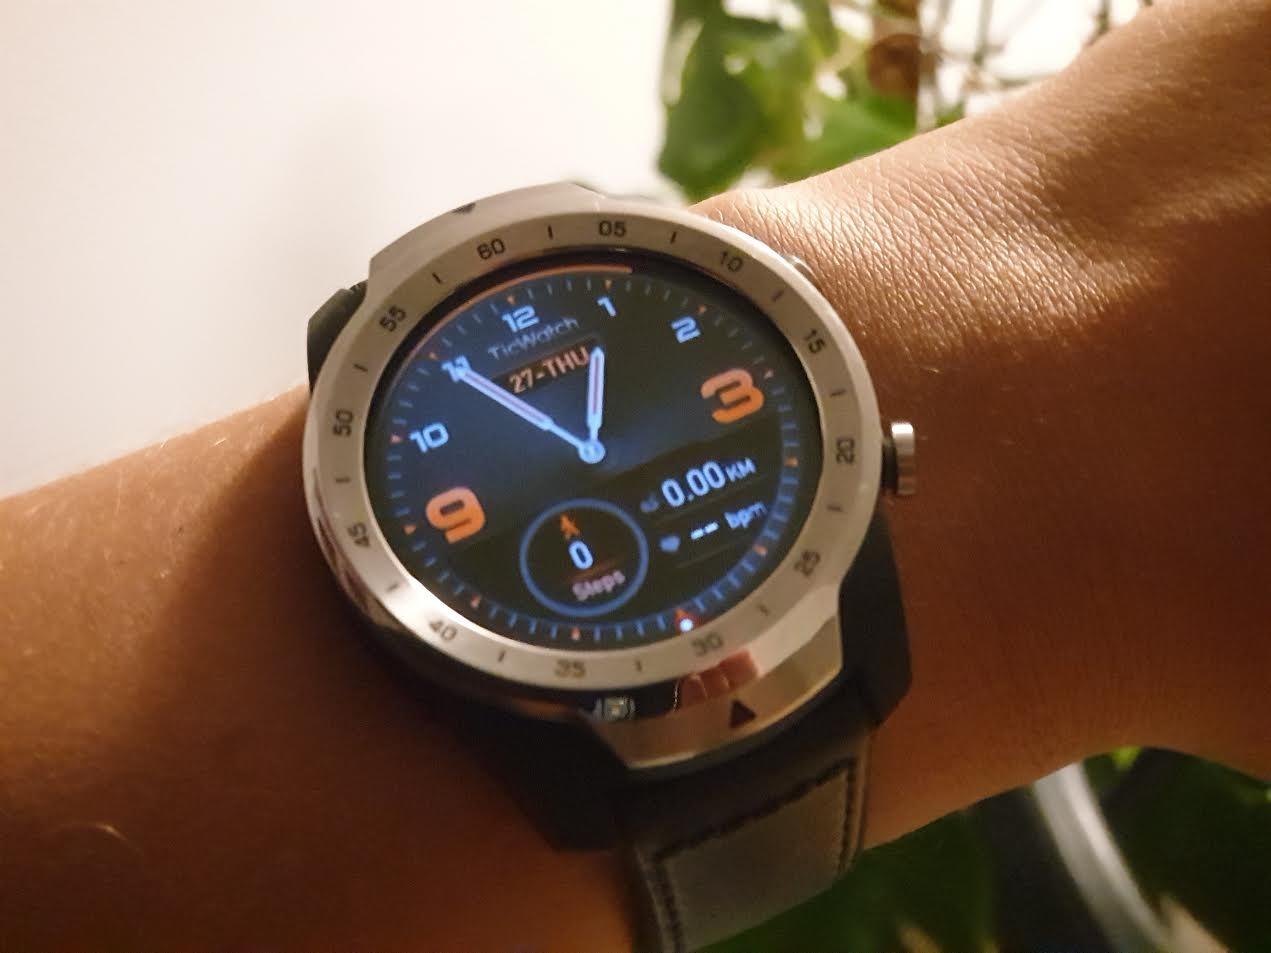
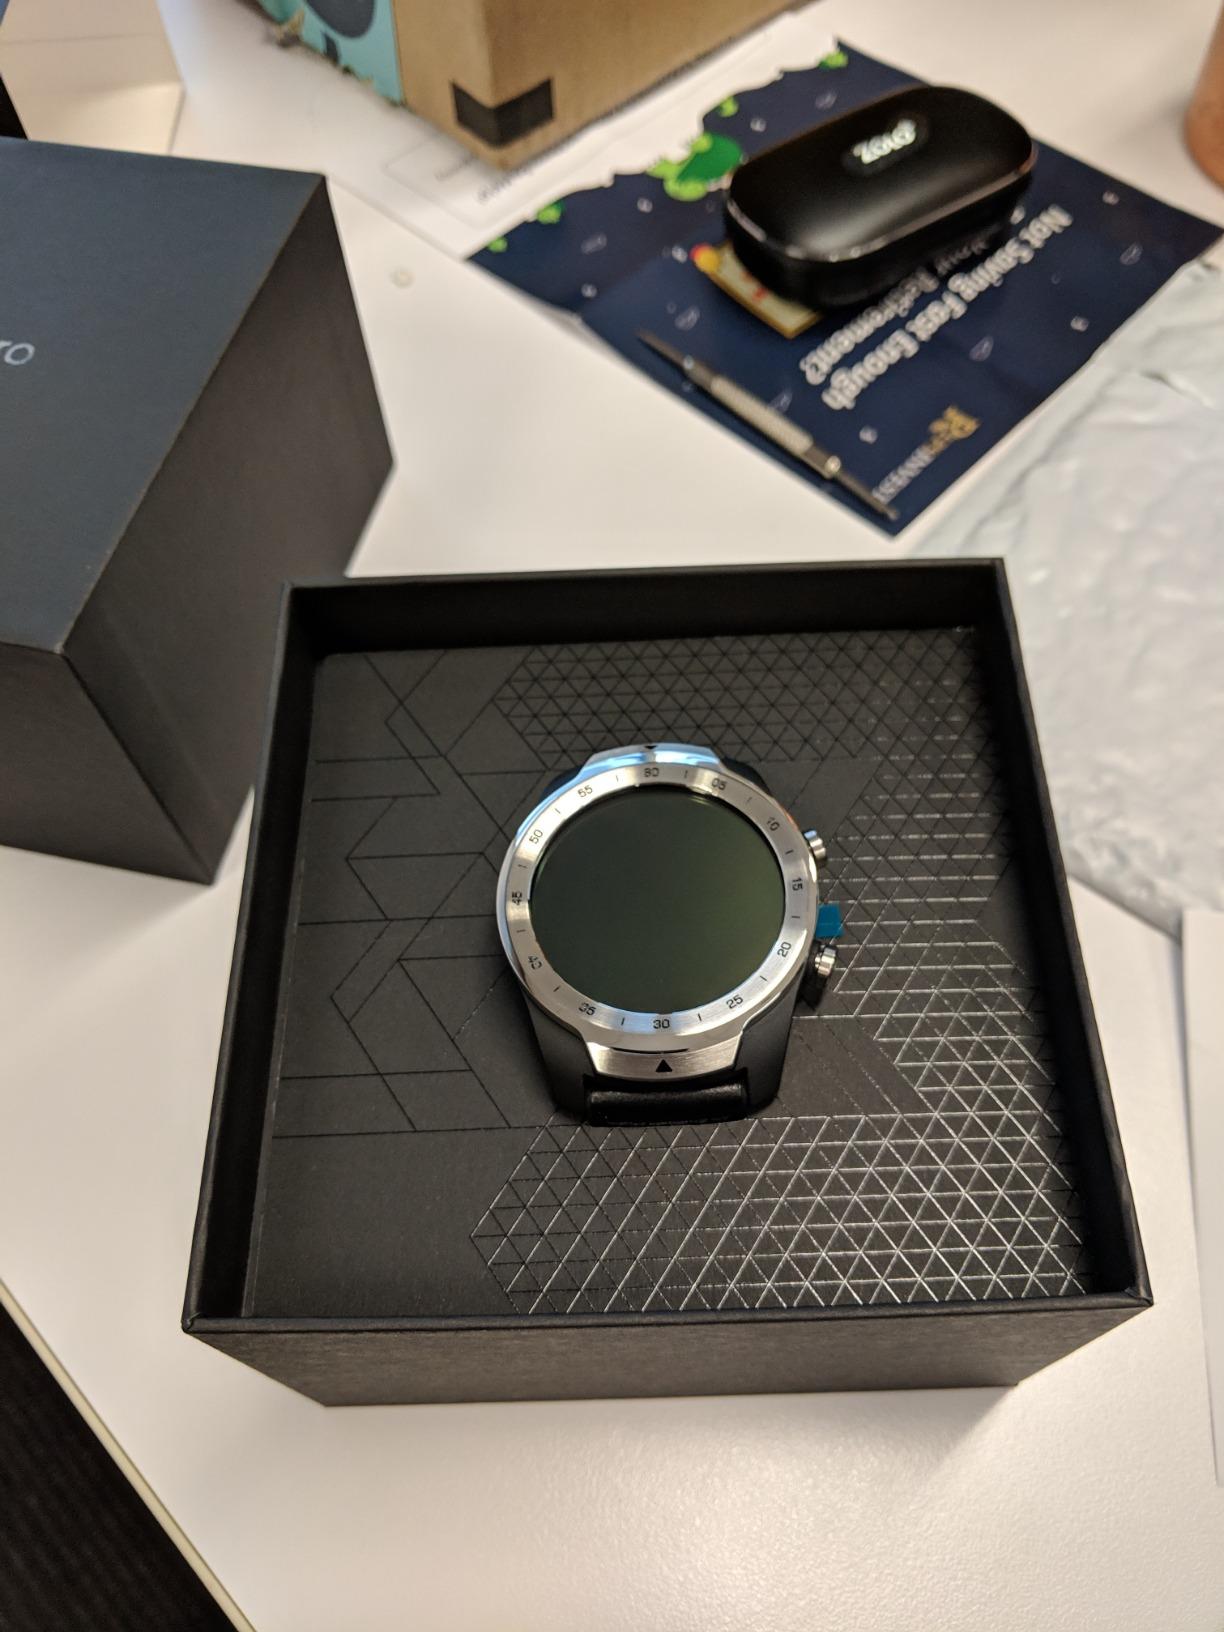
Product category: smartwatch
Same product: yes